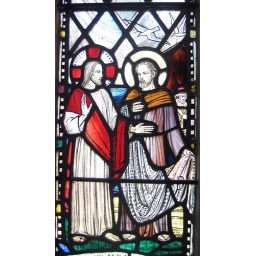
Detail from window on north wall of the nave of St Andrew, Little Glemham, Suffolk by M.E.A.Rope.